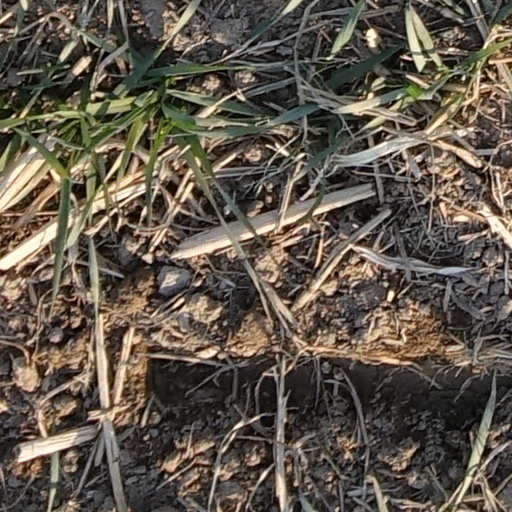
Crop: wheat